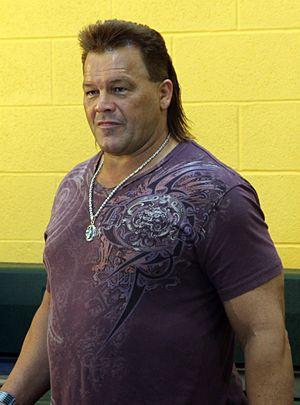
Christopher Chavis, est un catcheur amérindien connu sous le nom de Tatanka. Il travaille actuellement pour la World Wrestling Entertainment comme ambassadeur. Son nom de ring est un mot lakota qui veut dire bison. Il descend de la tribu des Lumbees.